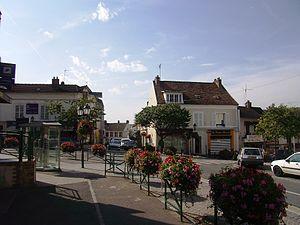
Vue du Centre Ville d'Orsay
Orsay est une commune française située dans le département de l’Essonne en région Île-de-France.